Stent

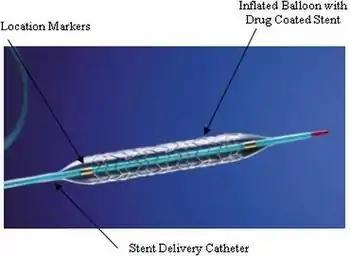
A balloon-expandable coronary stent on a balloon catheter

Coronary stents are placed during a coronary angioplasty. The most common use for coronary stents is in the coronary arteries, into which a bare-metal stent, a drug-eluting stent, a bioabsorbable stent, a dual-therapy stent (combination of both drug and bioengineered stent), or occasionally a covered stent is inserted.